Rasigan

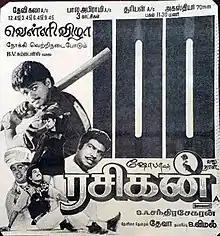
Poster

Rasigan is a 1994 Indian Tamil-language masala film written and directed by S. A. Chandrasekhar. The film stars his son Vijay, Sanghavi and Vichithra. It revolves around Vijay and Anitha who secretly love each other but are unable to confess their love for each other. Her father realises this and tries to separate the two. However, fate has other plans in store.